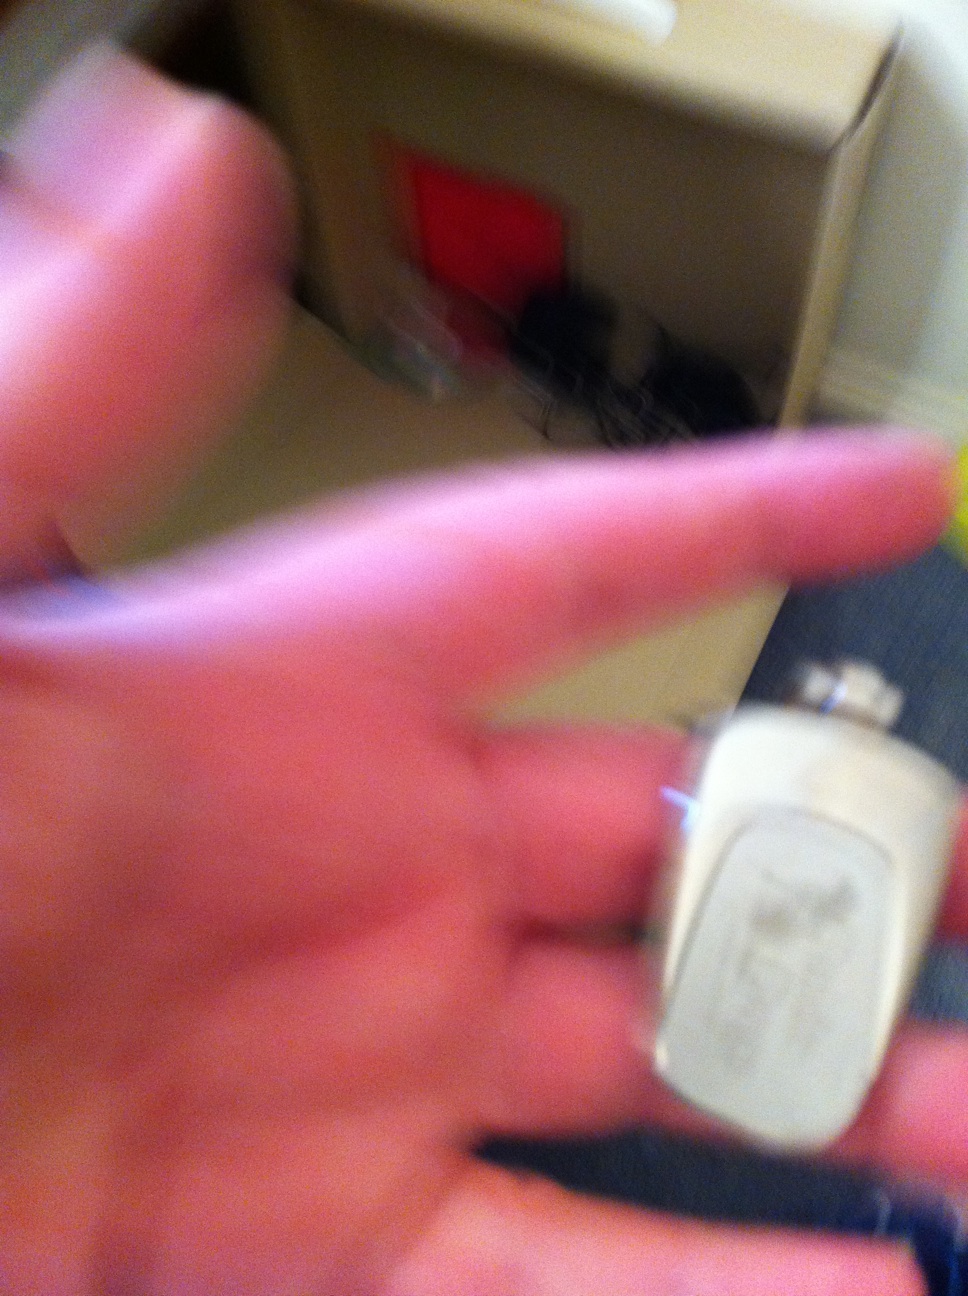Question: What's on this K ring?
Answer: unanswerable